Albert Laessle

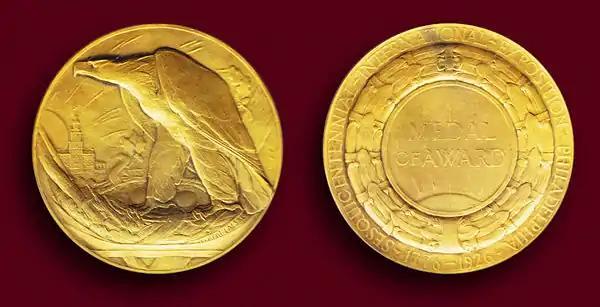
Albert Laessle's 1926 Sesquicentennial Exposition Gold Medal of Award.

Laessle and his wife Mary had two sons, Dr. Albert Middleton Laessle and Paul Laessle (1908–1988), who was also an artist. Mary died of a stroke in 1944.